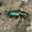
Label: beetle